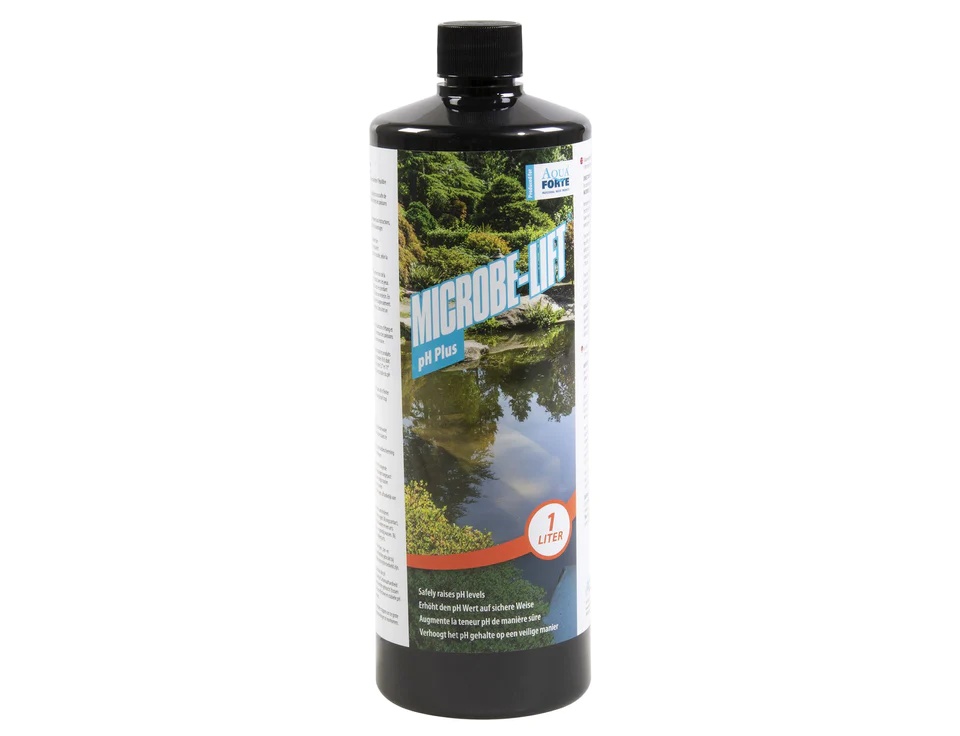
Microbe Lift PH + 1ltr Water Treatment
Description Microbe Lift pH Increase Microbe Lift pH Increase as been specially formulated to steadily increase the pond water pH value to the desired level. Microbe Lift pH Increase PLUS Product Features: Formulated in dionized water. includes 2 pH increasers for genatle effectivness. Inckudes 3 electrolytes to maintain osmotic balance. Contains a slime coat ingredient for skin porotection and stress reduction Has a Chelating agent to enhance water quality Safely raises the pH level Not harmful to fish or plants Can temporarily blur the water, depending on the water quality Microbe-LIft pH Increase Application: Test the pond water pH level at the same time each day as pH values do change throughout the day, the lowest pH values are normally obtained at dawn and the highest pH levels are normally at dusk for a pH reading of below 6.5pH value. Most pond water has a target level of 7.5pH with an alkalinity level between 100-200ppm (parts per million), which is the normal range. To increase the ponds target pH level add one ounce per 375 gallons of pond water for every 0.1pH unit increase desired. Apply Microbe-Lift pH Increase PLUS in several steps and measure the increased pH before the next addition. If your pond contains fish or plants do not dramatically raise your pH levels more than 0.5pH unit in a 24 hour period, as not to shock aquatic life or fish. Example: When you have a 3000 litr pond and yu want to uincrease the pH from 7.1 to 7.5 add 240ml of Microbe-Lift pH Plus. Contents 1LTR
Brand: Microbe Lift
Category: Animals & Pet Supplies > Pet Supplies > Fish & Aquatic Supplies > Aquarium Water Treatments > PH Adjusters